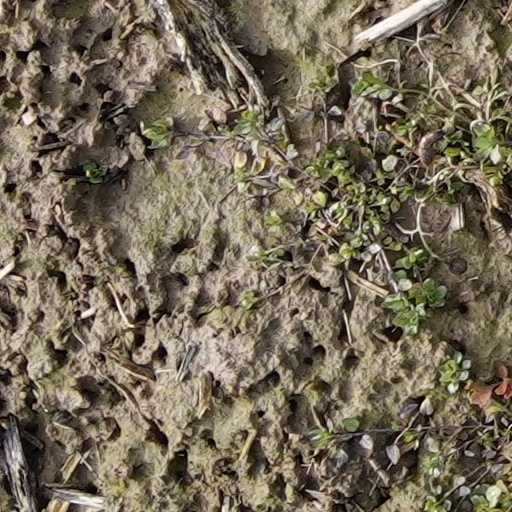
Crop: wheat